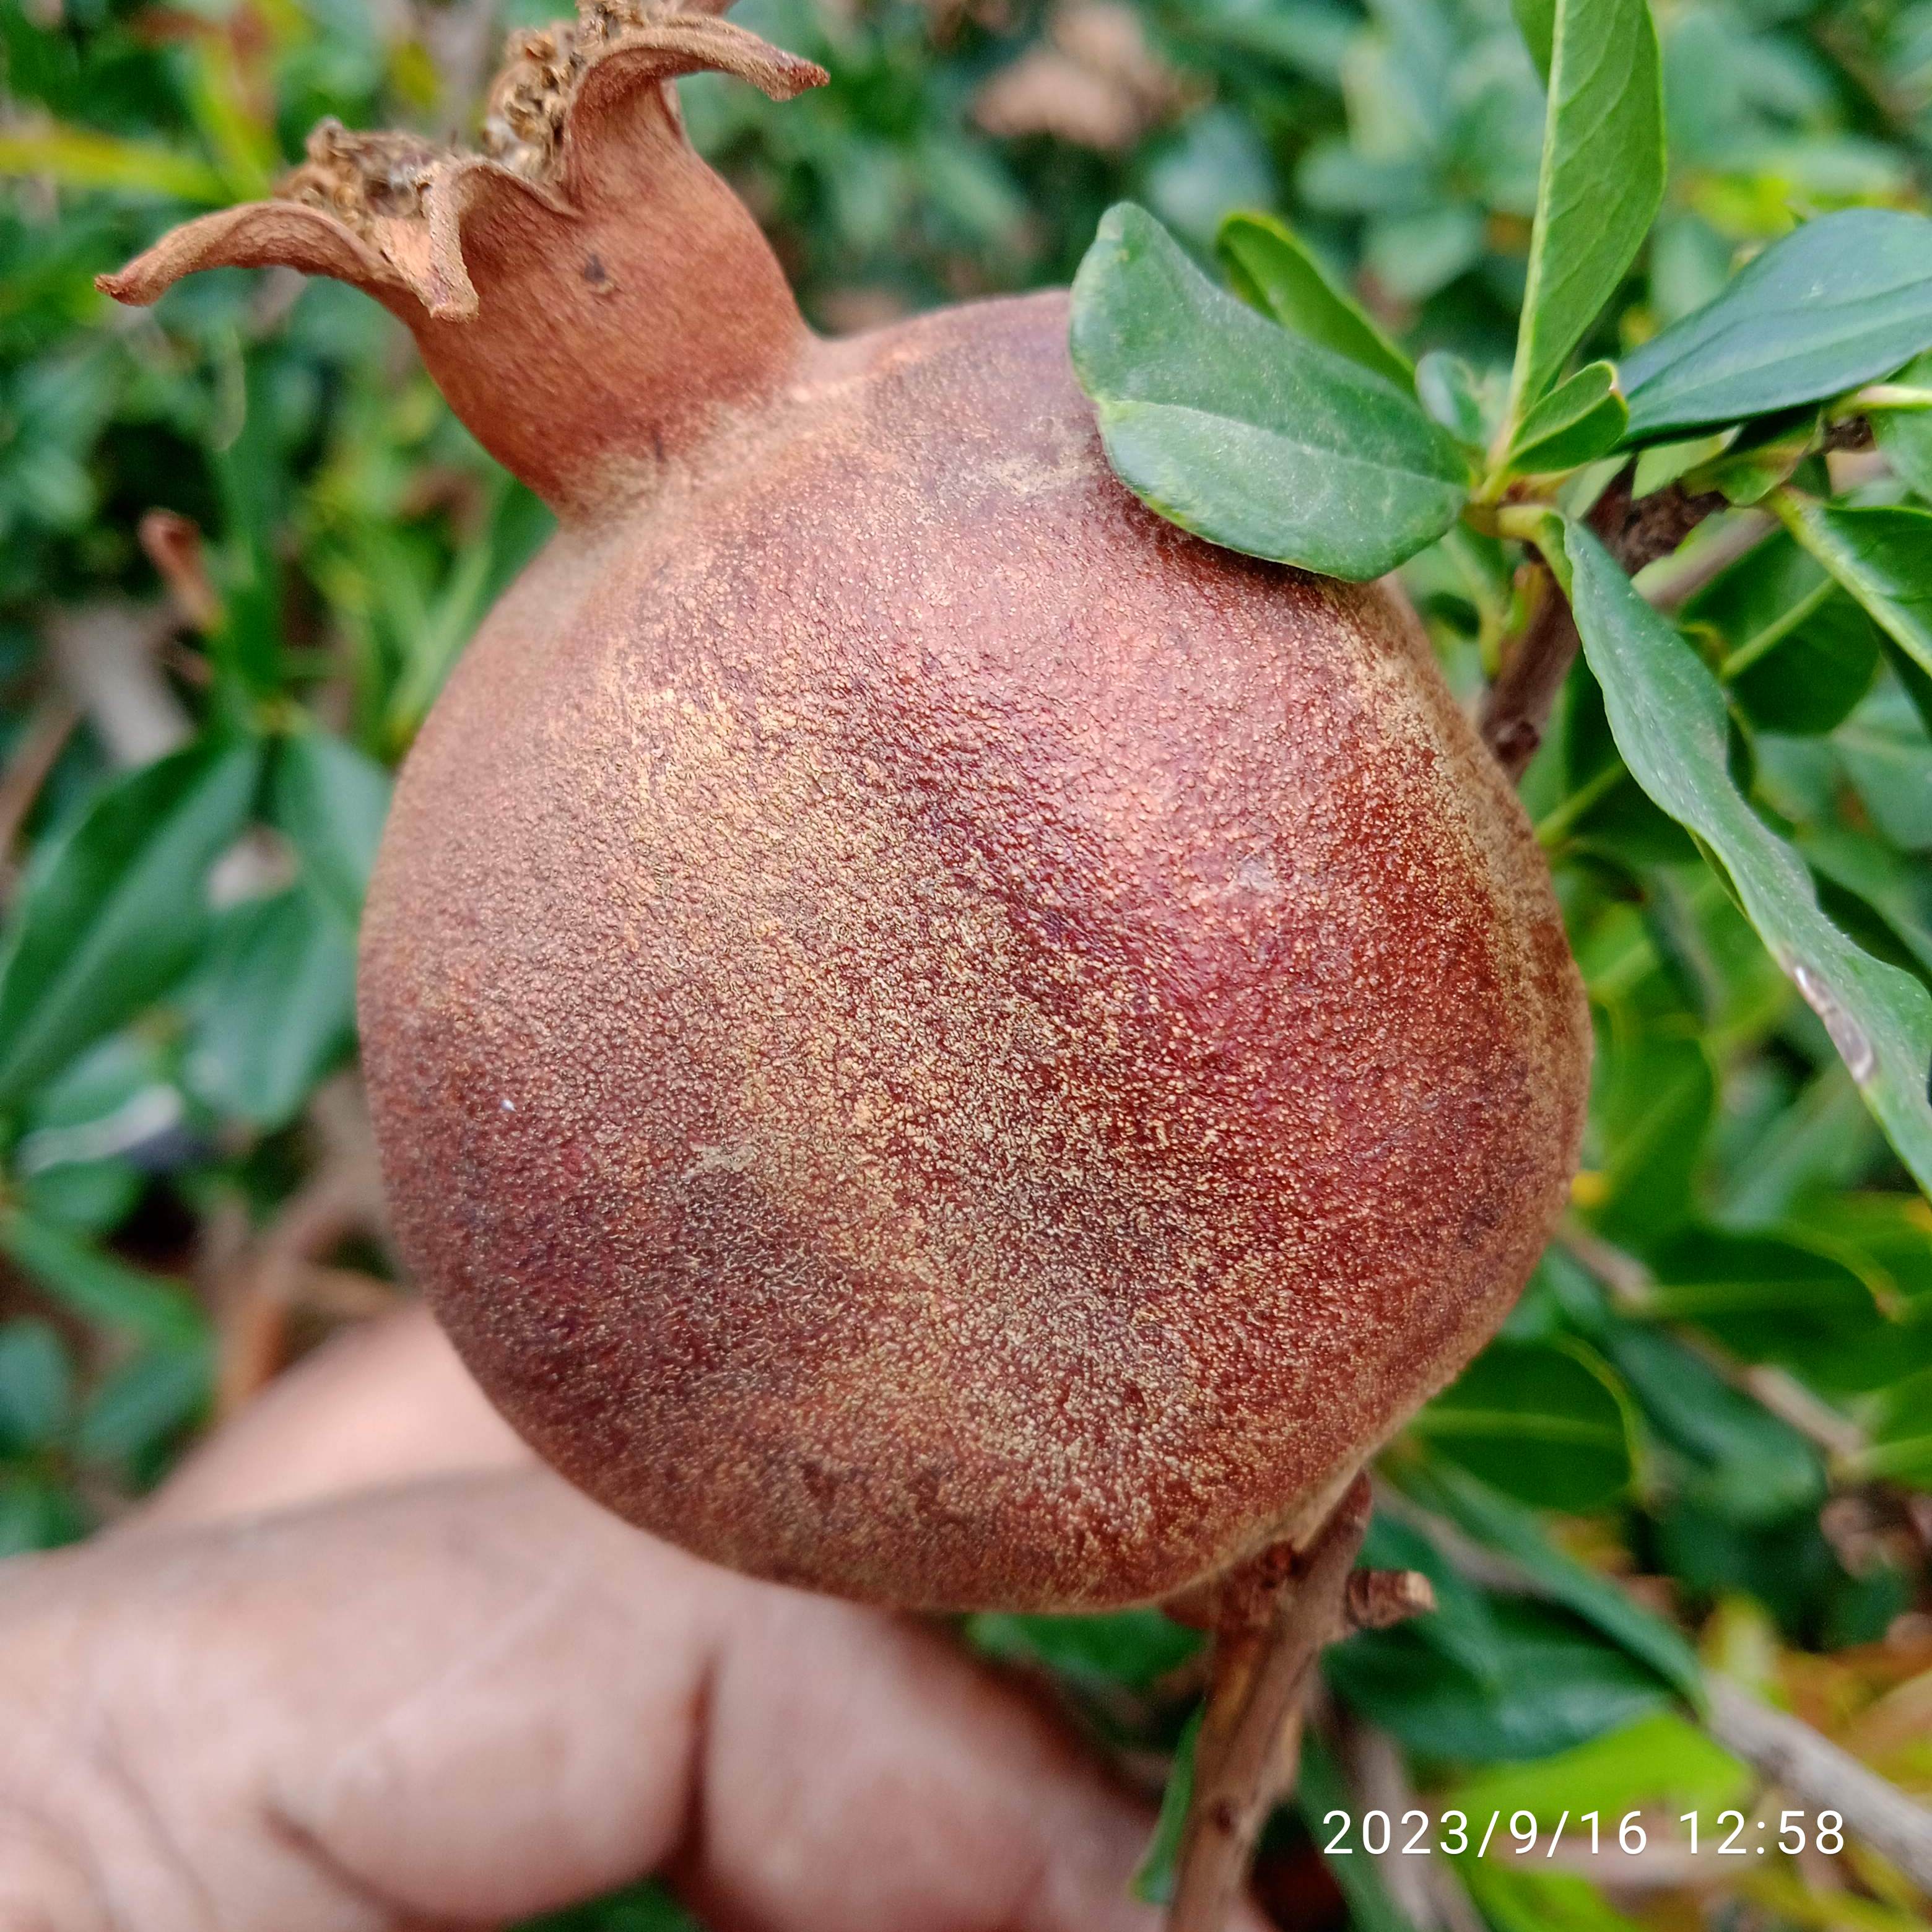
Label: Alternaria